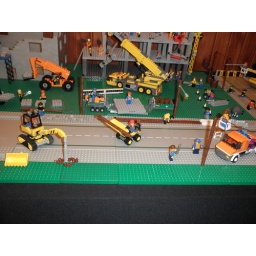
bringing in the telephone pole